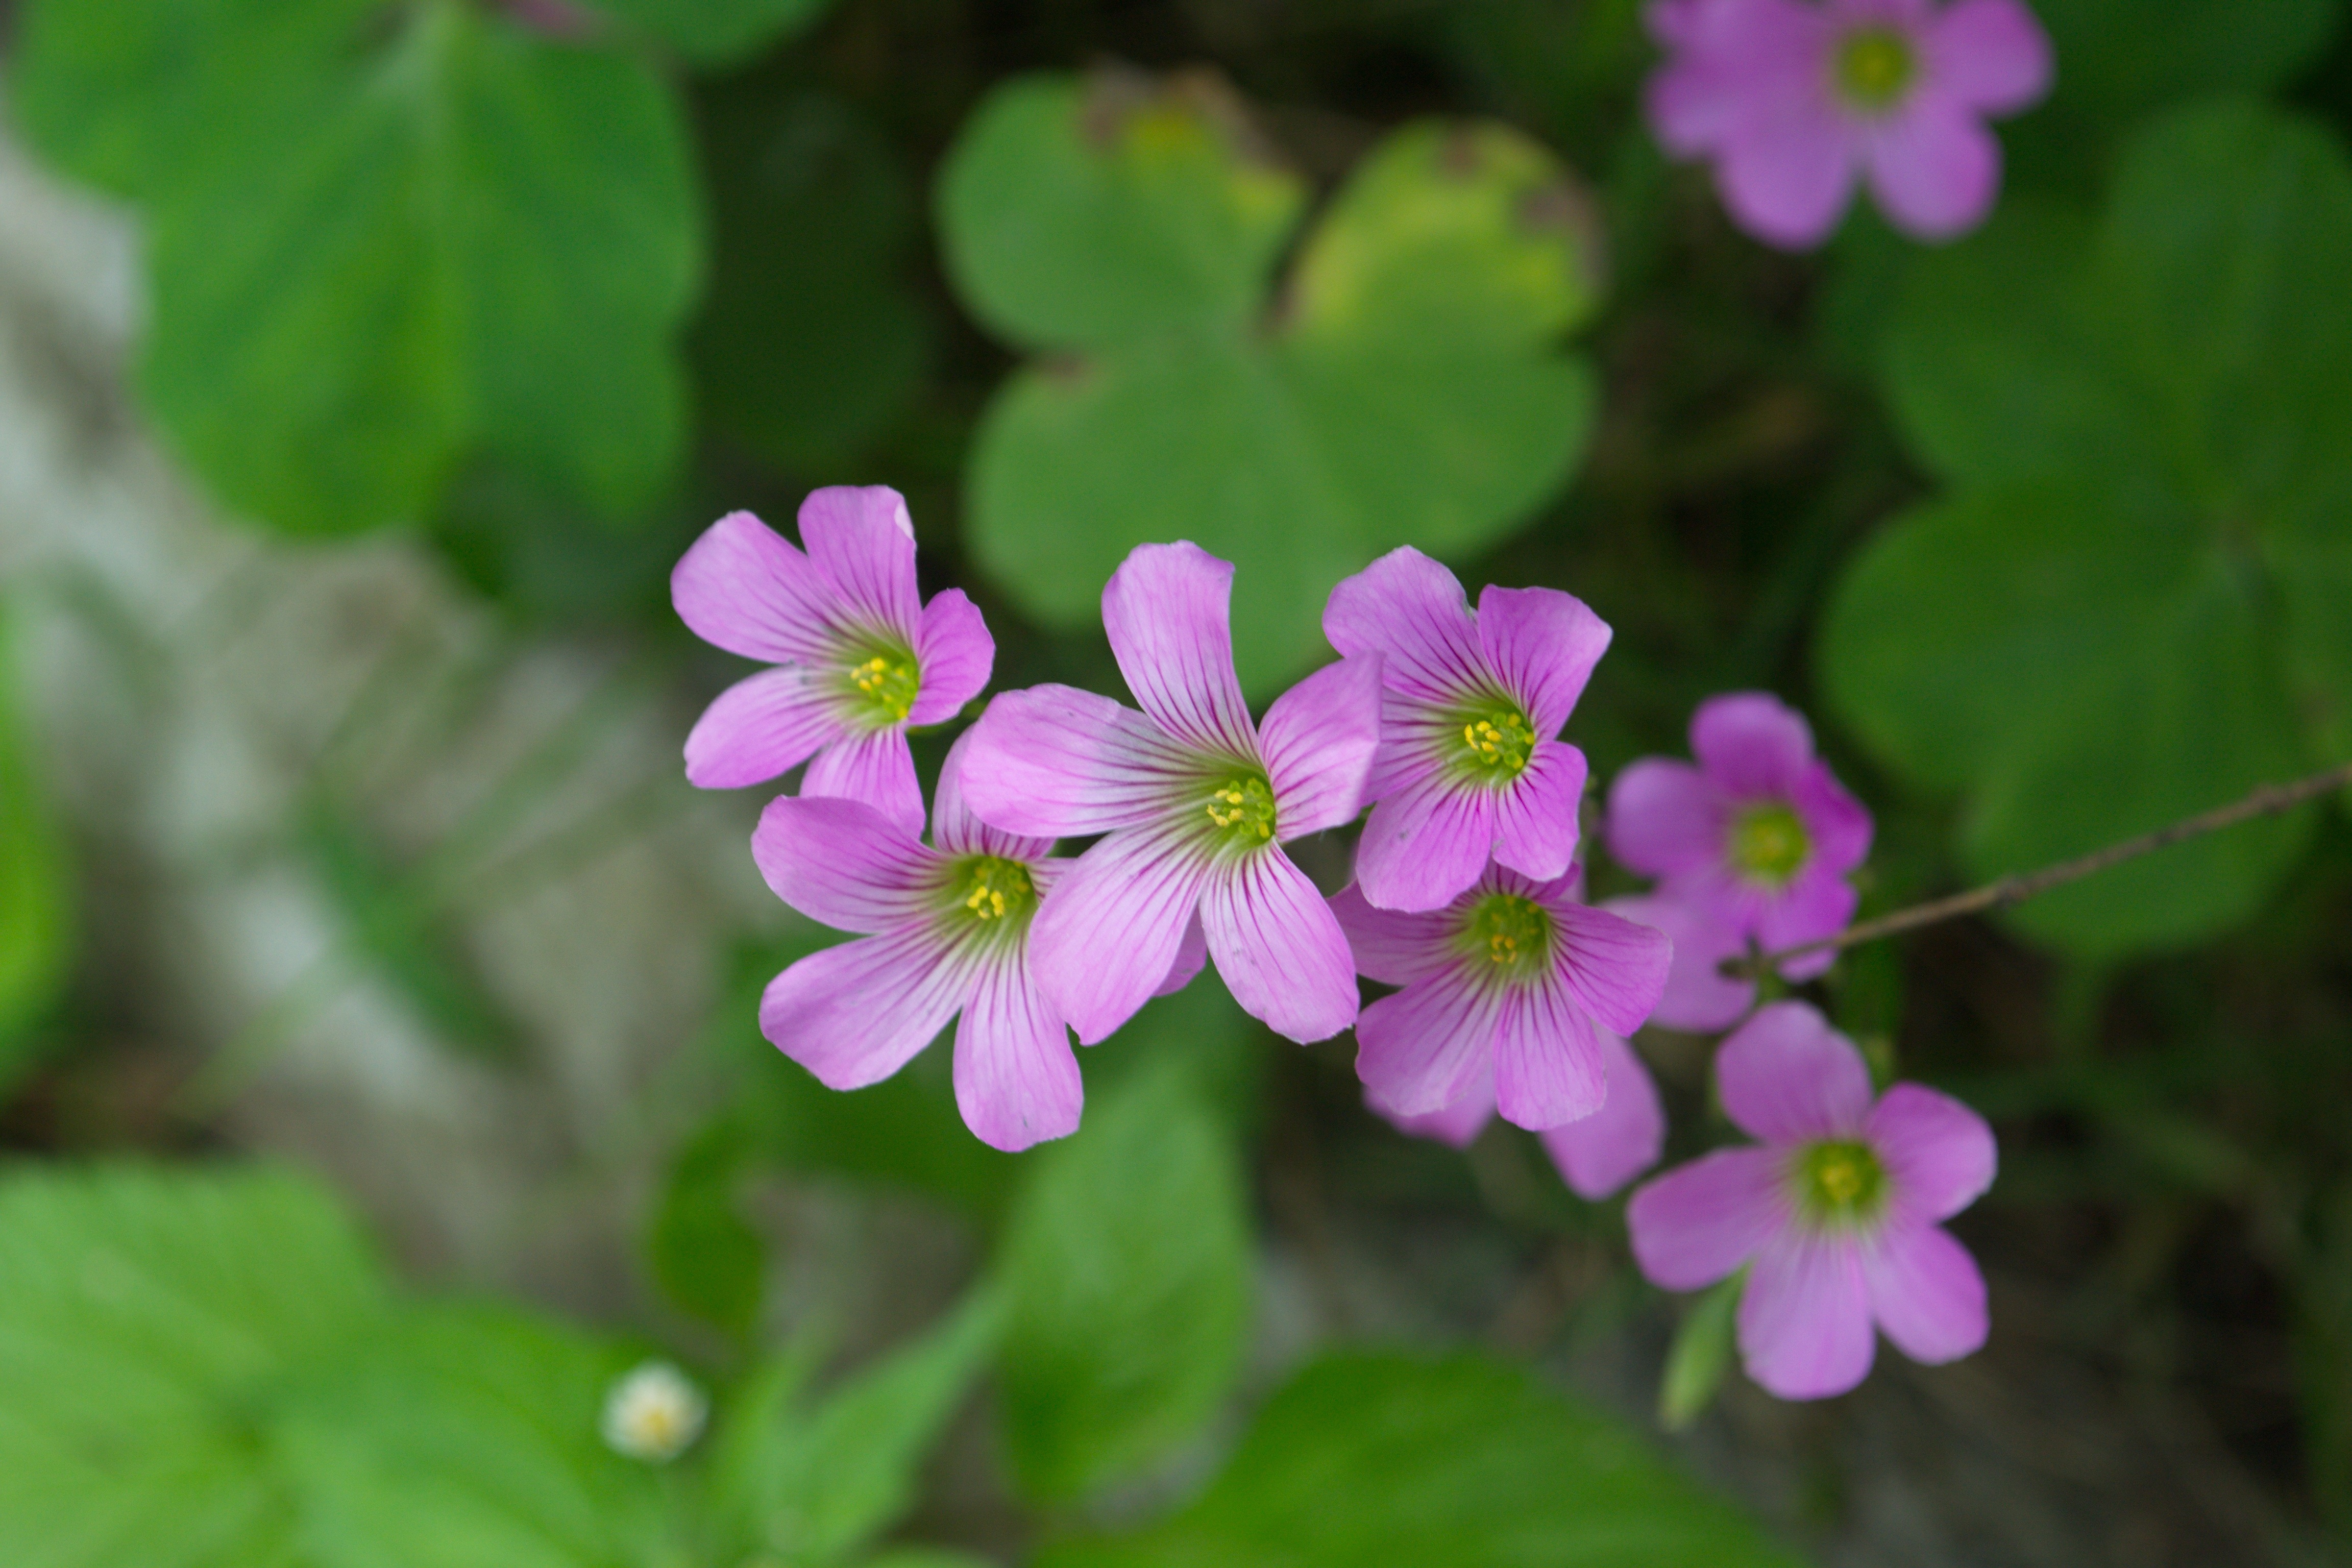
nature, blossom, plant, sun, flower, purple, petal, summer, vacation, green, botany, garden, flora, wildflower, flowers, leaves, geranium, beauty, day, botanical garden, viola, macro photography, greens, flowering plant, vladivostok, annual plant, land plant, violet family, geraniales, dame's rocket